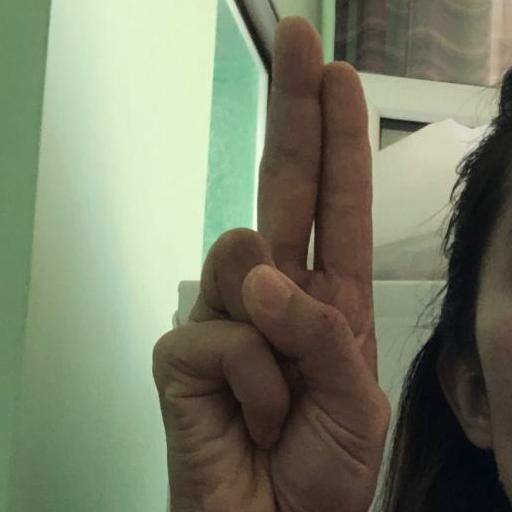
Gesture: two_up